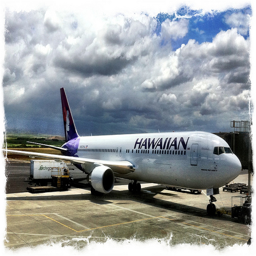
a large air plane on a run way
A large jetliner sitting on top of an airport tarmac.
An Hawaiian jet airplane sitting on the runway of an airport.
An Hawaiian air plane is currently parked.
A plane sitting on the tarmac with cloudy skies above it.